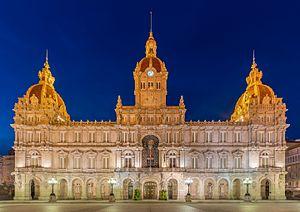
Façade du palais Maria Pita, hôtel de ville de La Corogne, en Galice, Espagne. Galego: Concello, A Coruña, Galiza. Polski: Widok o zmierzchu, w czasie tzw. blue hour, fasady ratusza w La Coruñie, nazywanego też Pałacem Miejskim (Palacio Municipal). Modernistyczny budynek znajdujący się w centrum miasta, na Placu Marii Pita, został wzniesiony w latach 1908–1912 według projektu Pedro Ramiro Mariño. Uroczystego otwarcia ratusza dokonał w 1927 roku król Alfons XIII. Fasada ma 64
La Corogne est la capitale de la province de La Corogne, à la Galice.